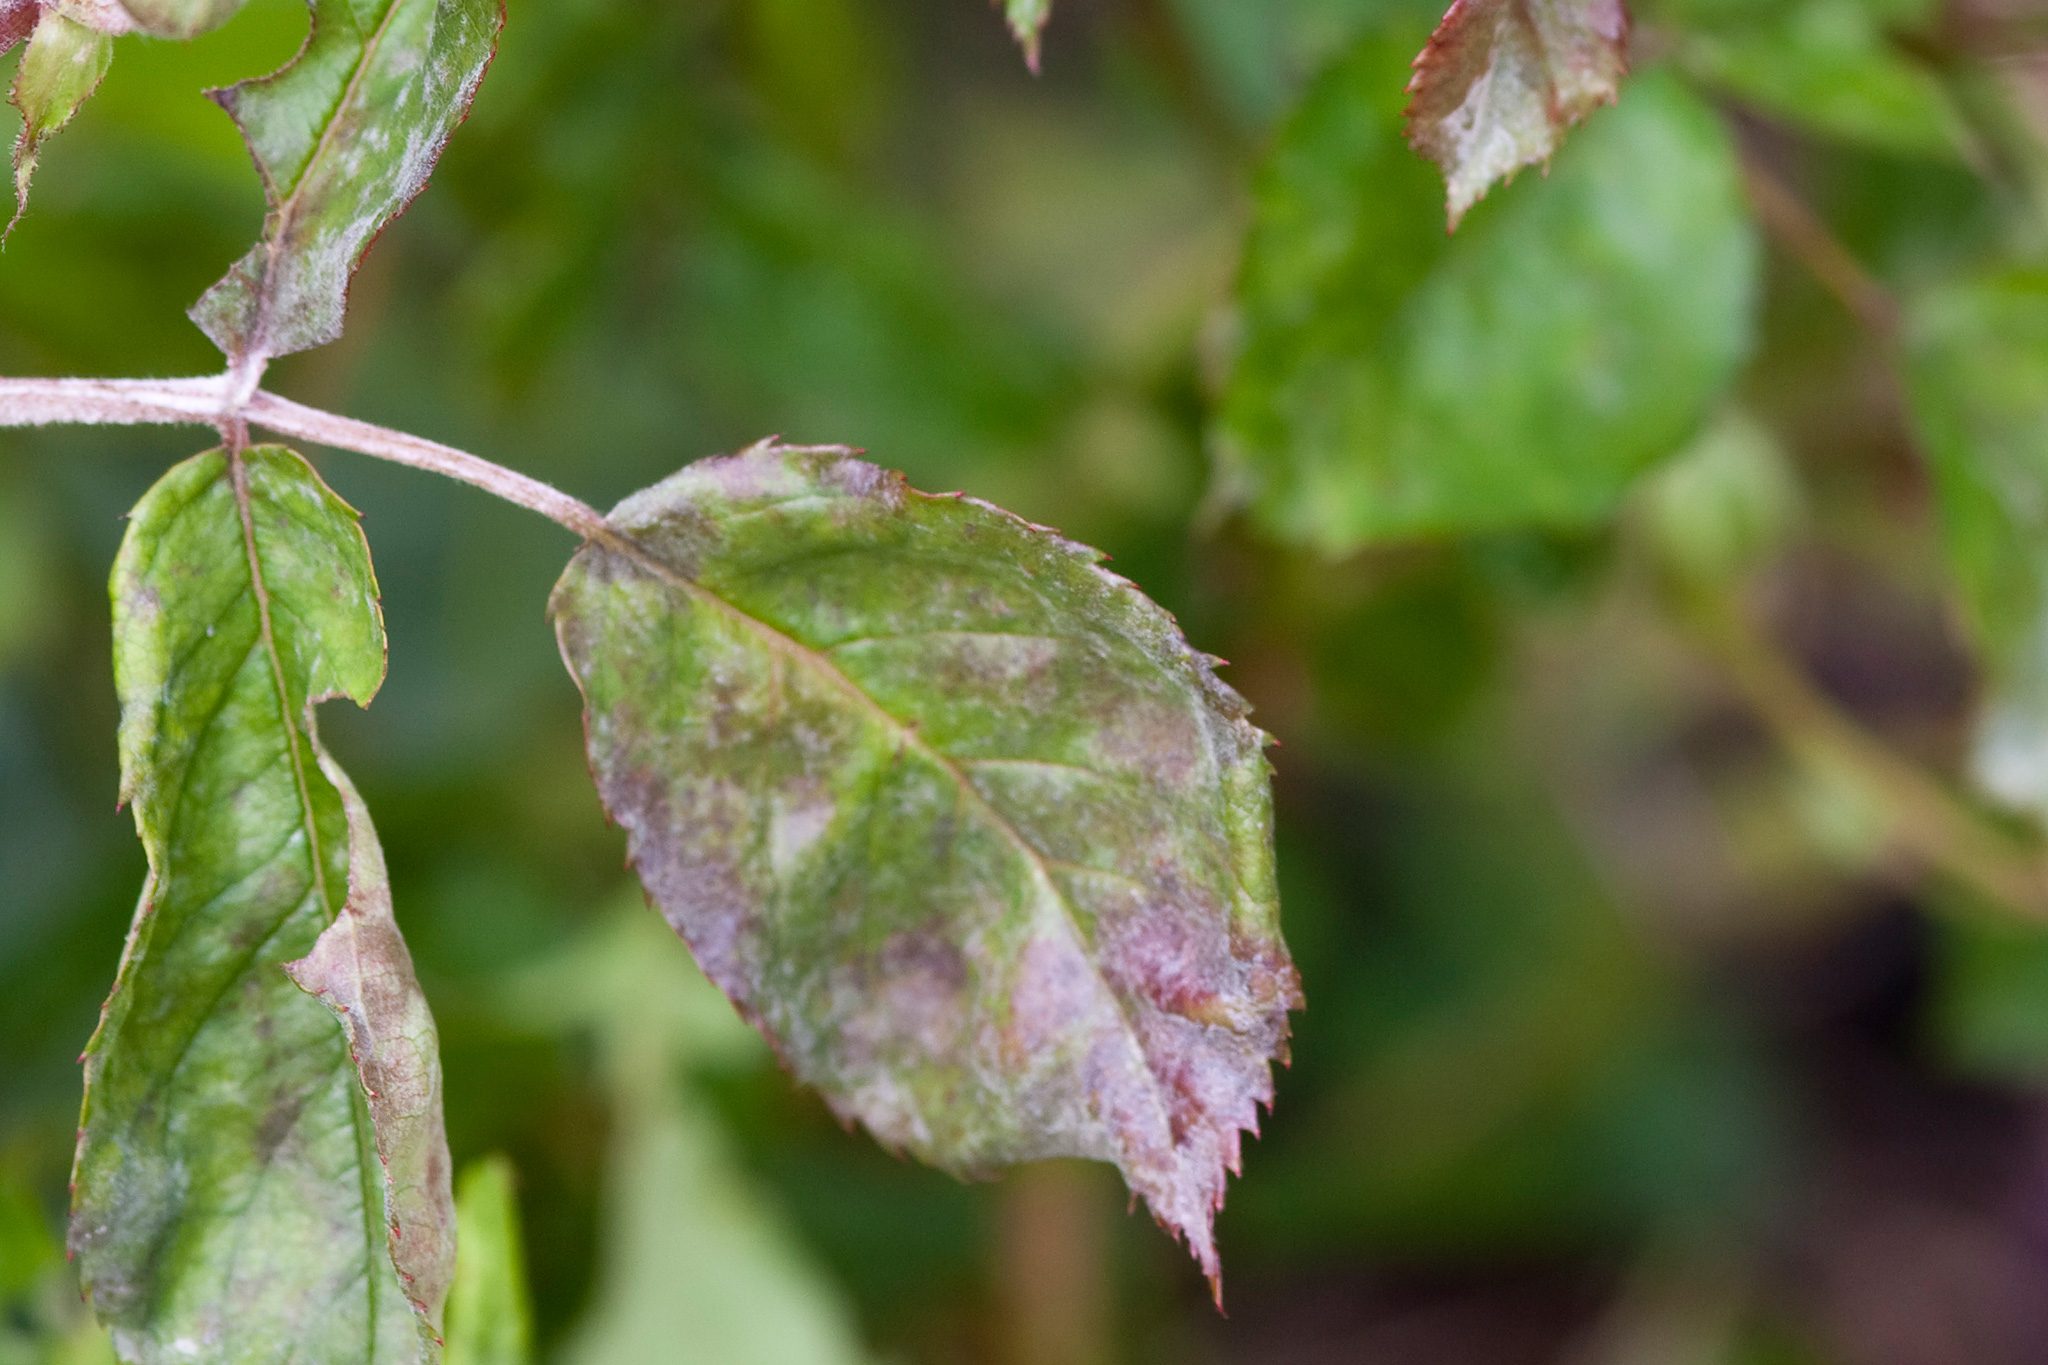
Plant: Cherry
Disease: cherry powdery mildew